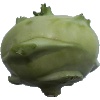
Label: kohlrabi